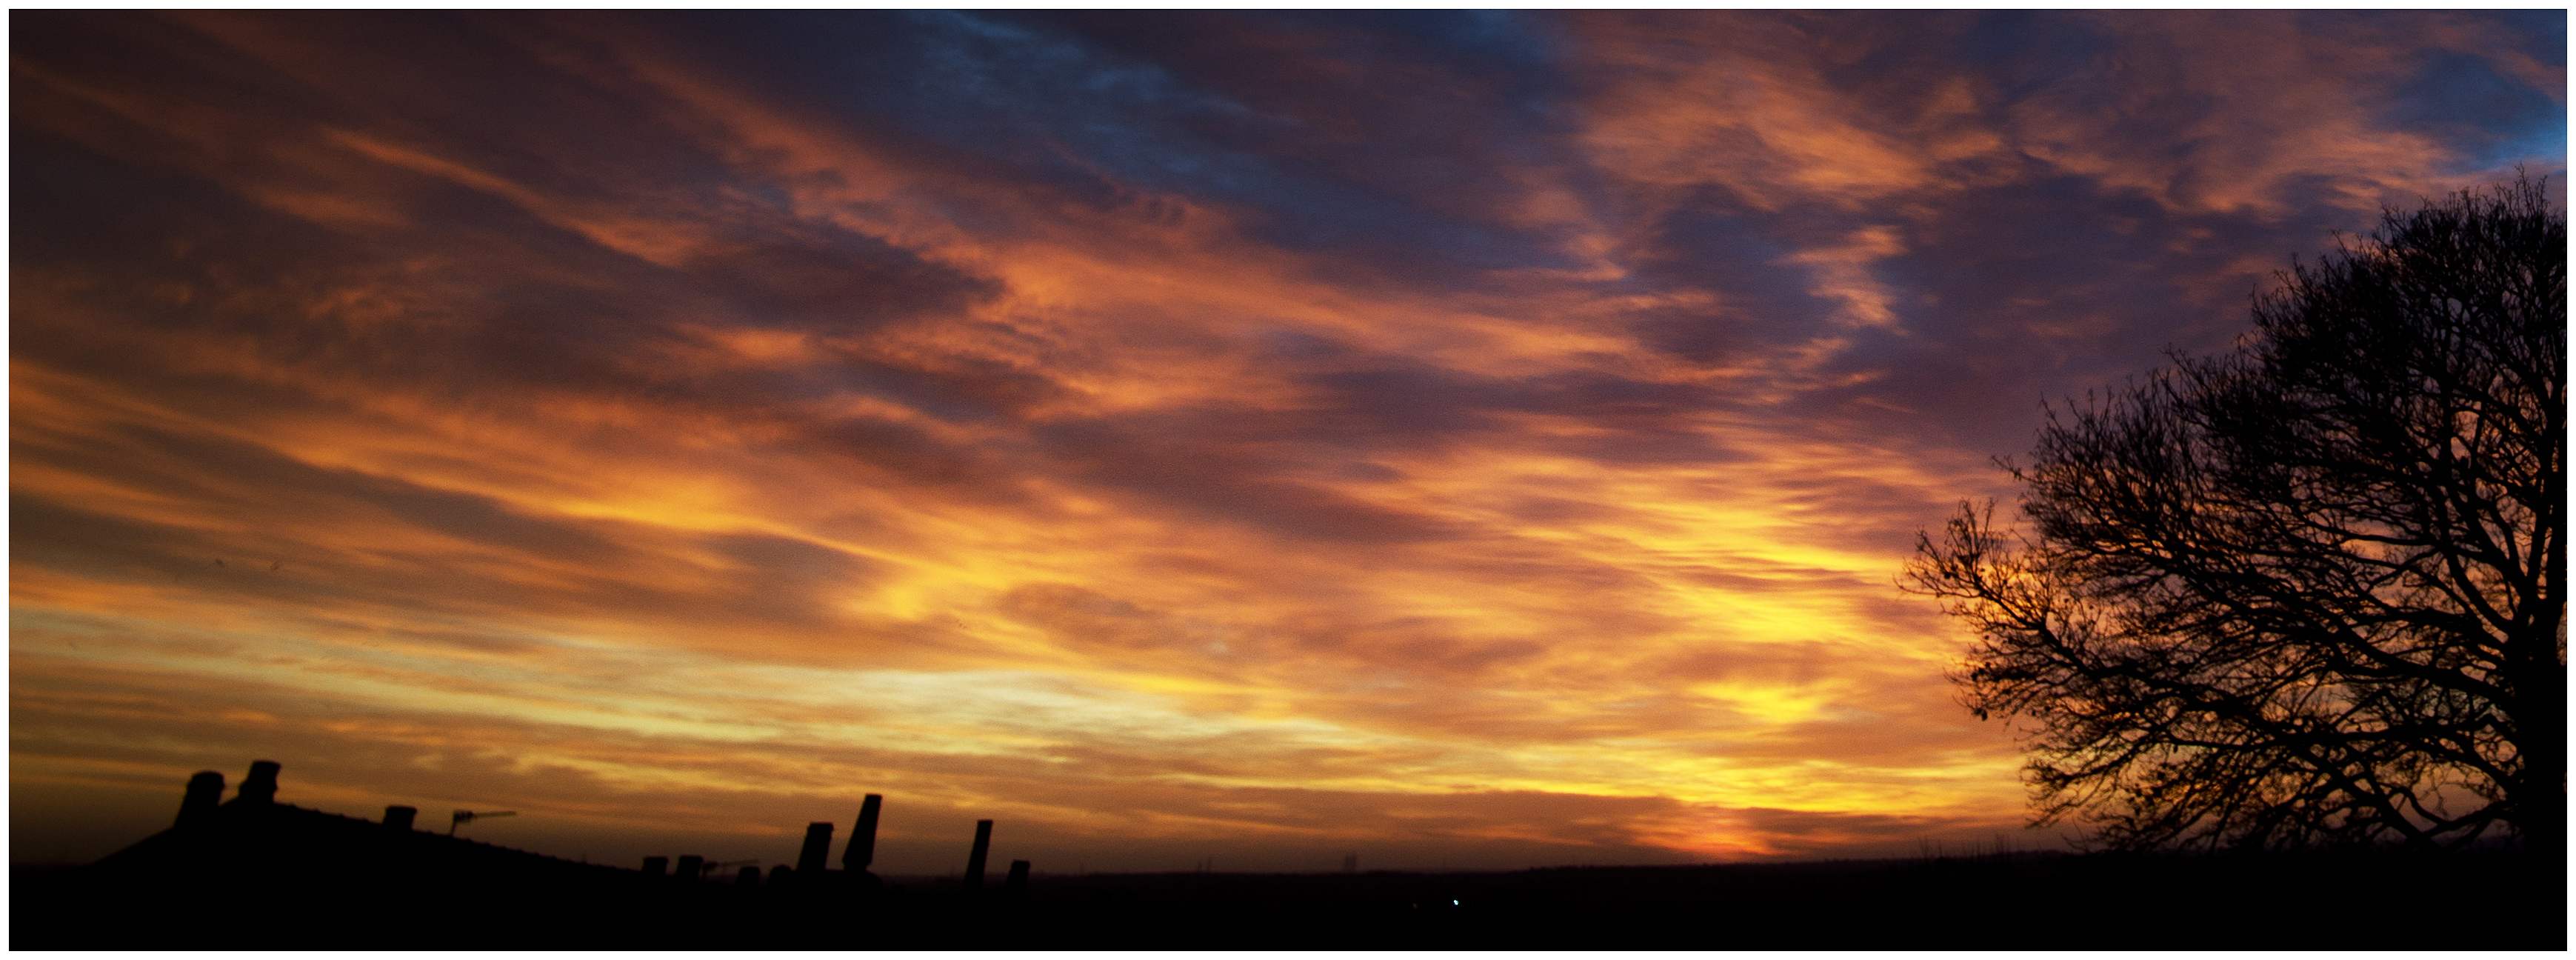
landscape, tree, horizon, cloud, sky, sunshine, sun, sunrise, sunset, sunlight, morning, moody, dawn, atmosphere, panorama, dark, dusk, evening, crop, color, black, yorkshire, clouds, bright, am, sony, wakefield, compact, early, atmospheric, afterglow, rxmk3, red sky at morning